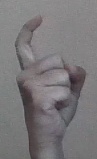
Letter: ra